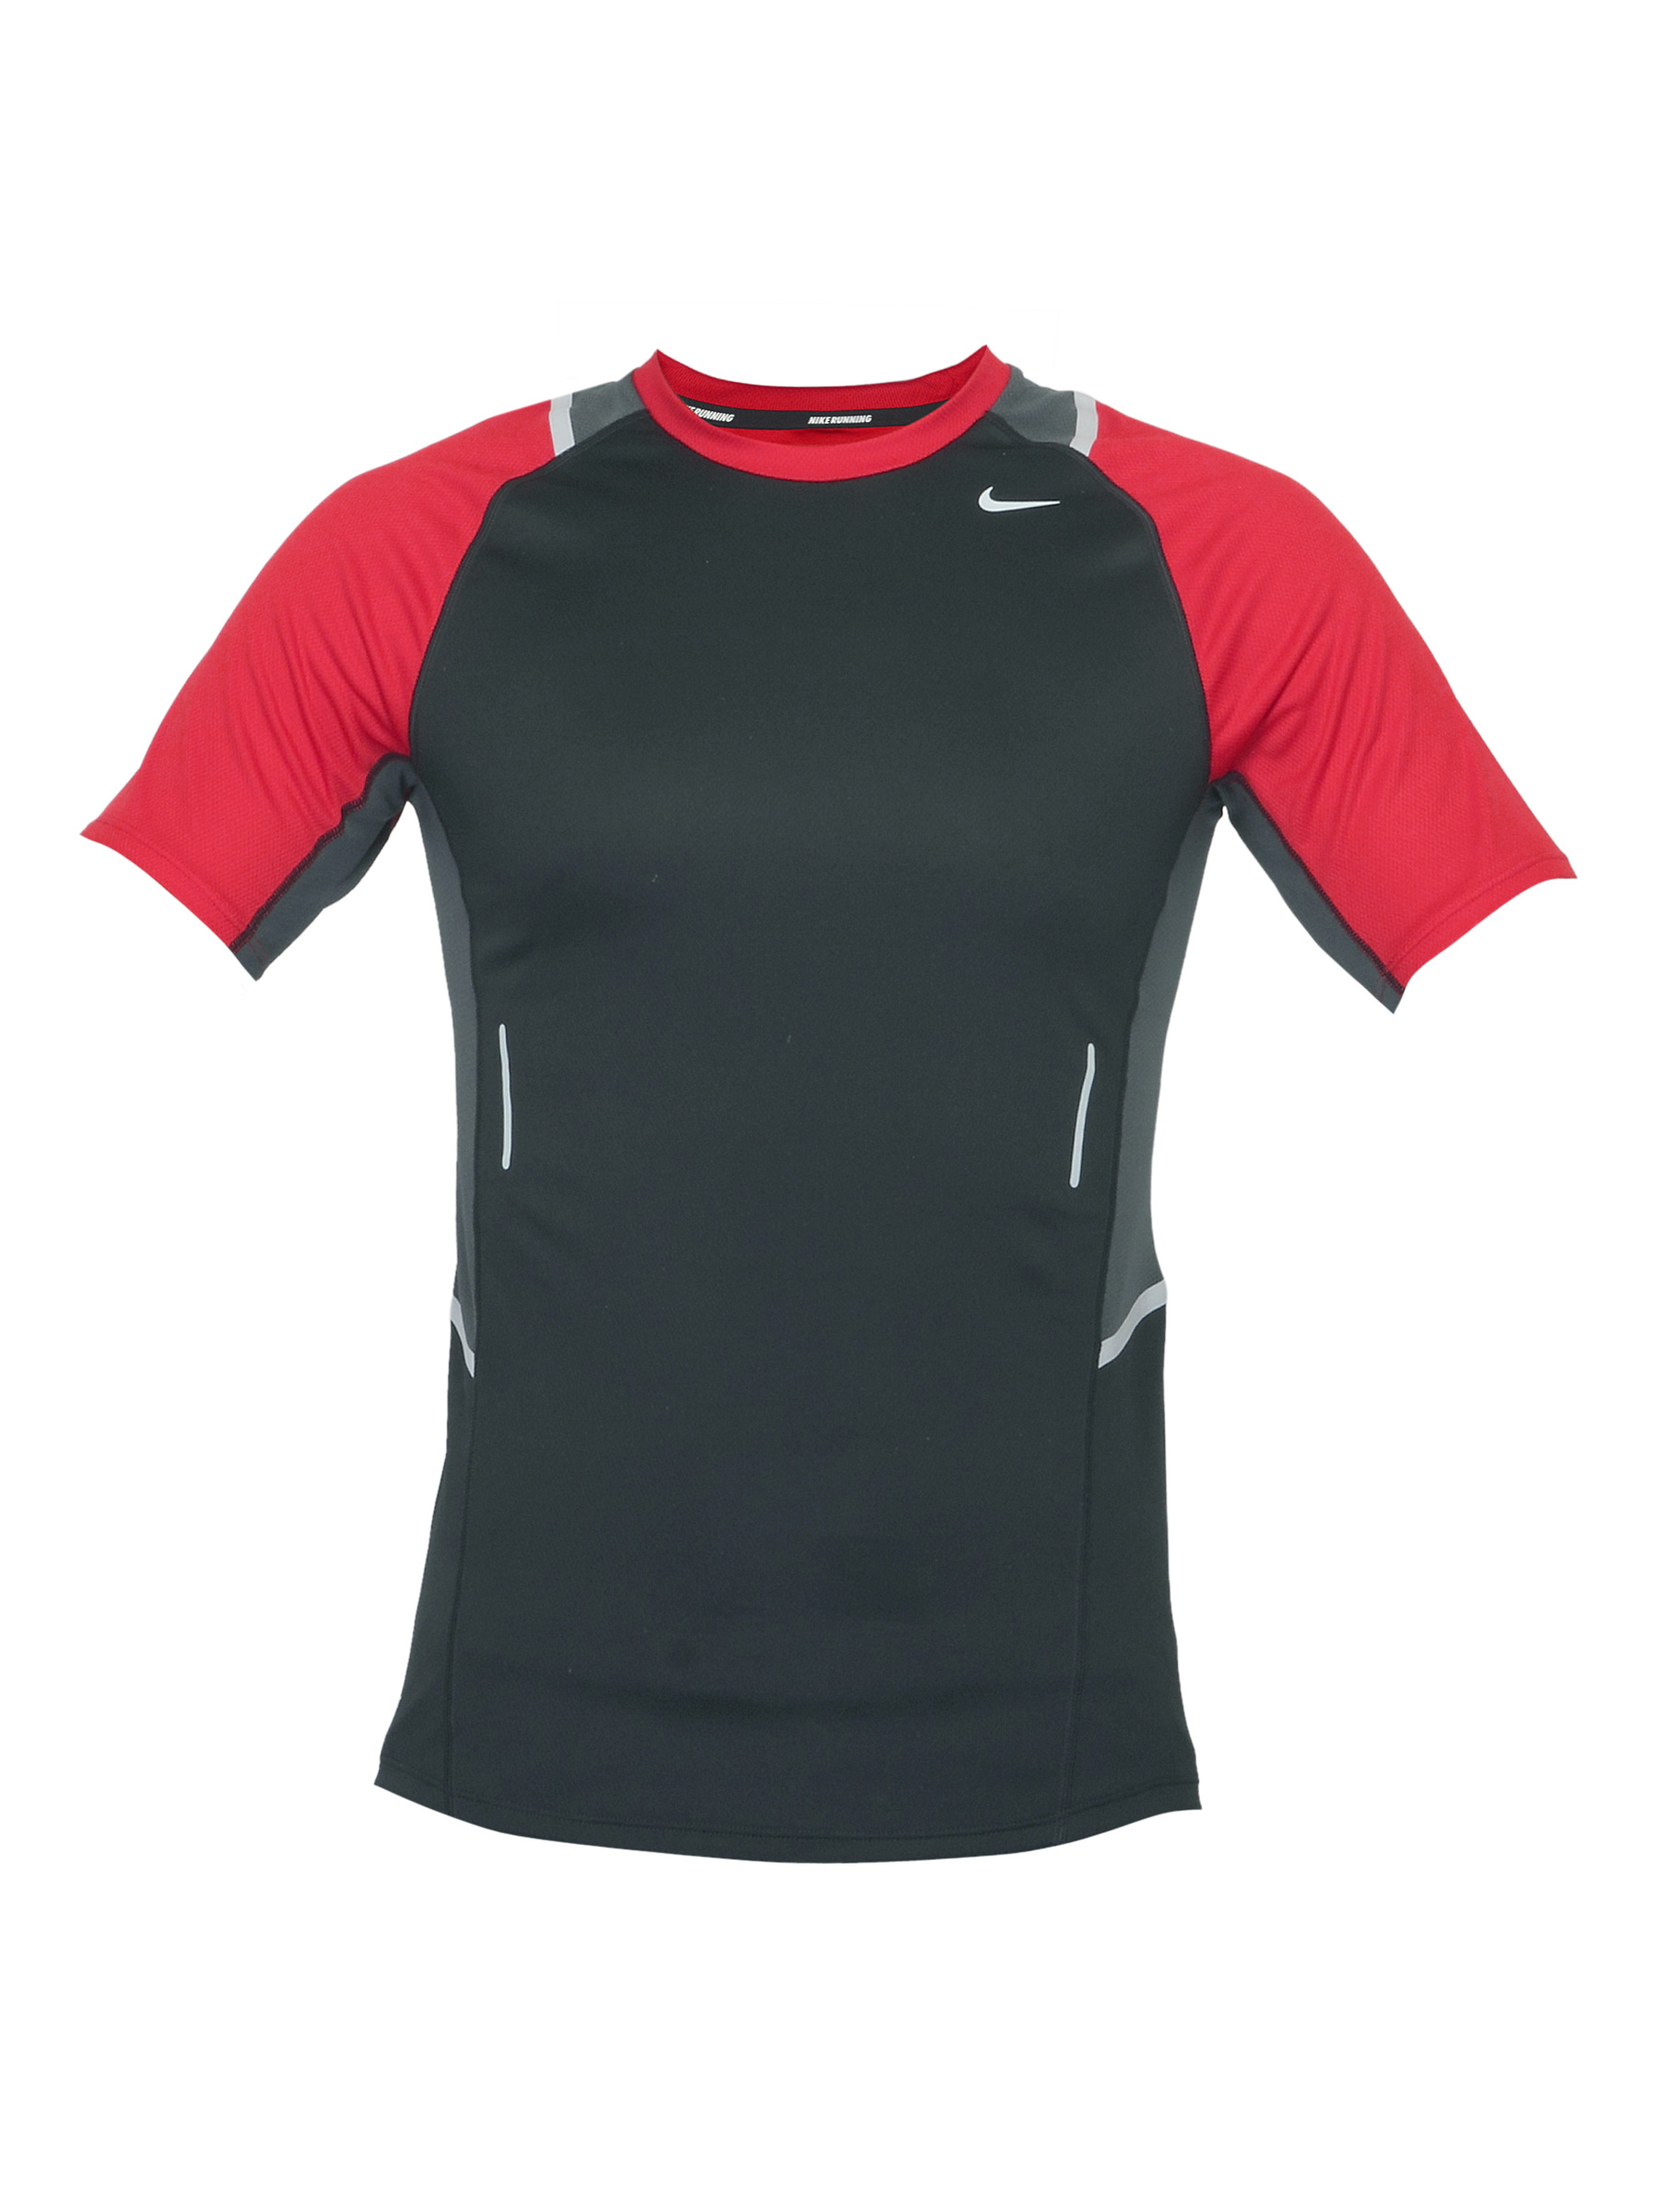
Nike Men Race Black T-shirt
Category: Apparel / Topwear / Tshirts
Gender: Men
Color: Black
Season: Summer 2012
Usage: Sports